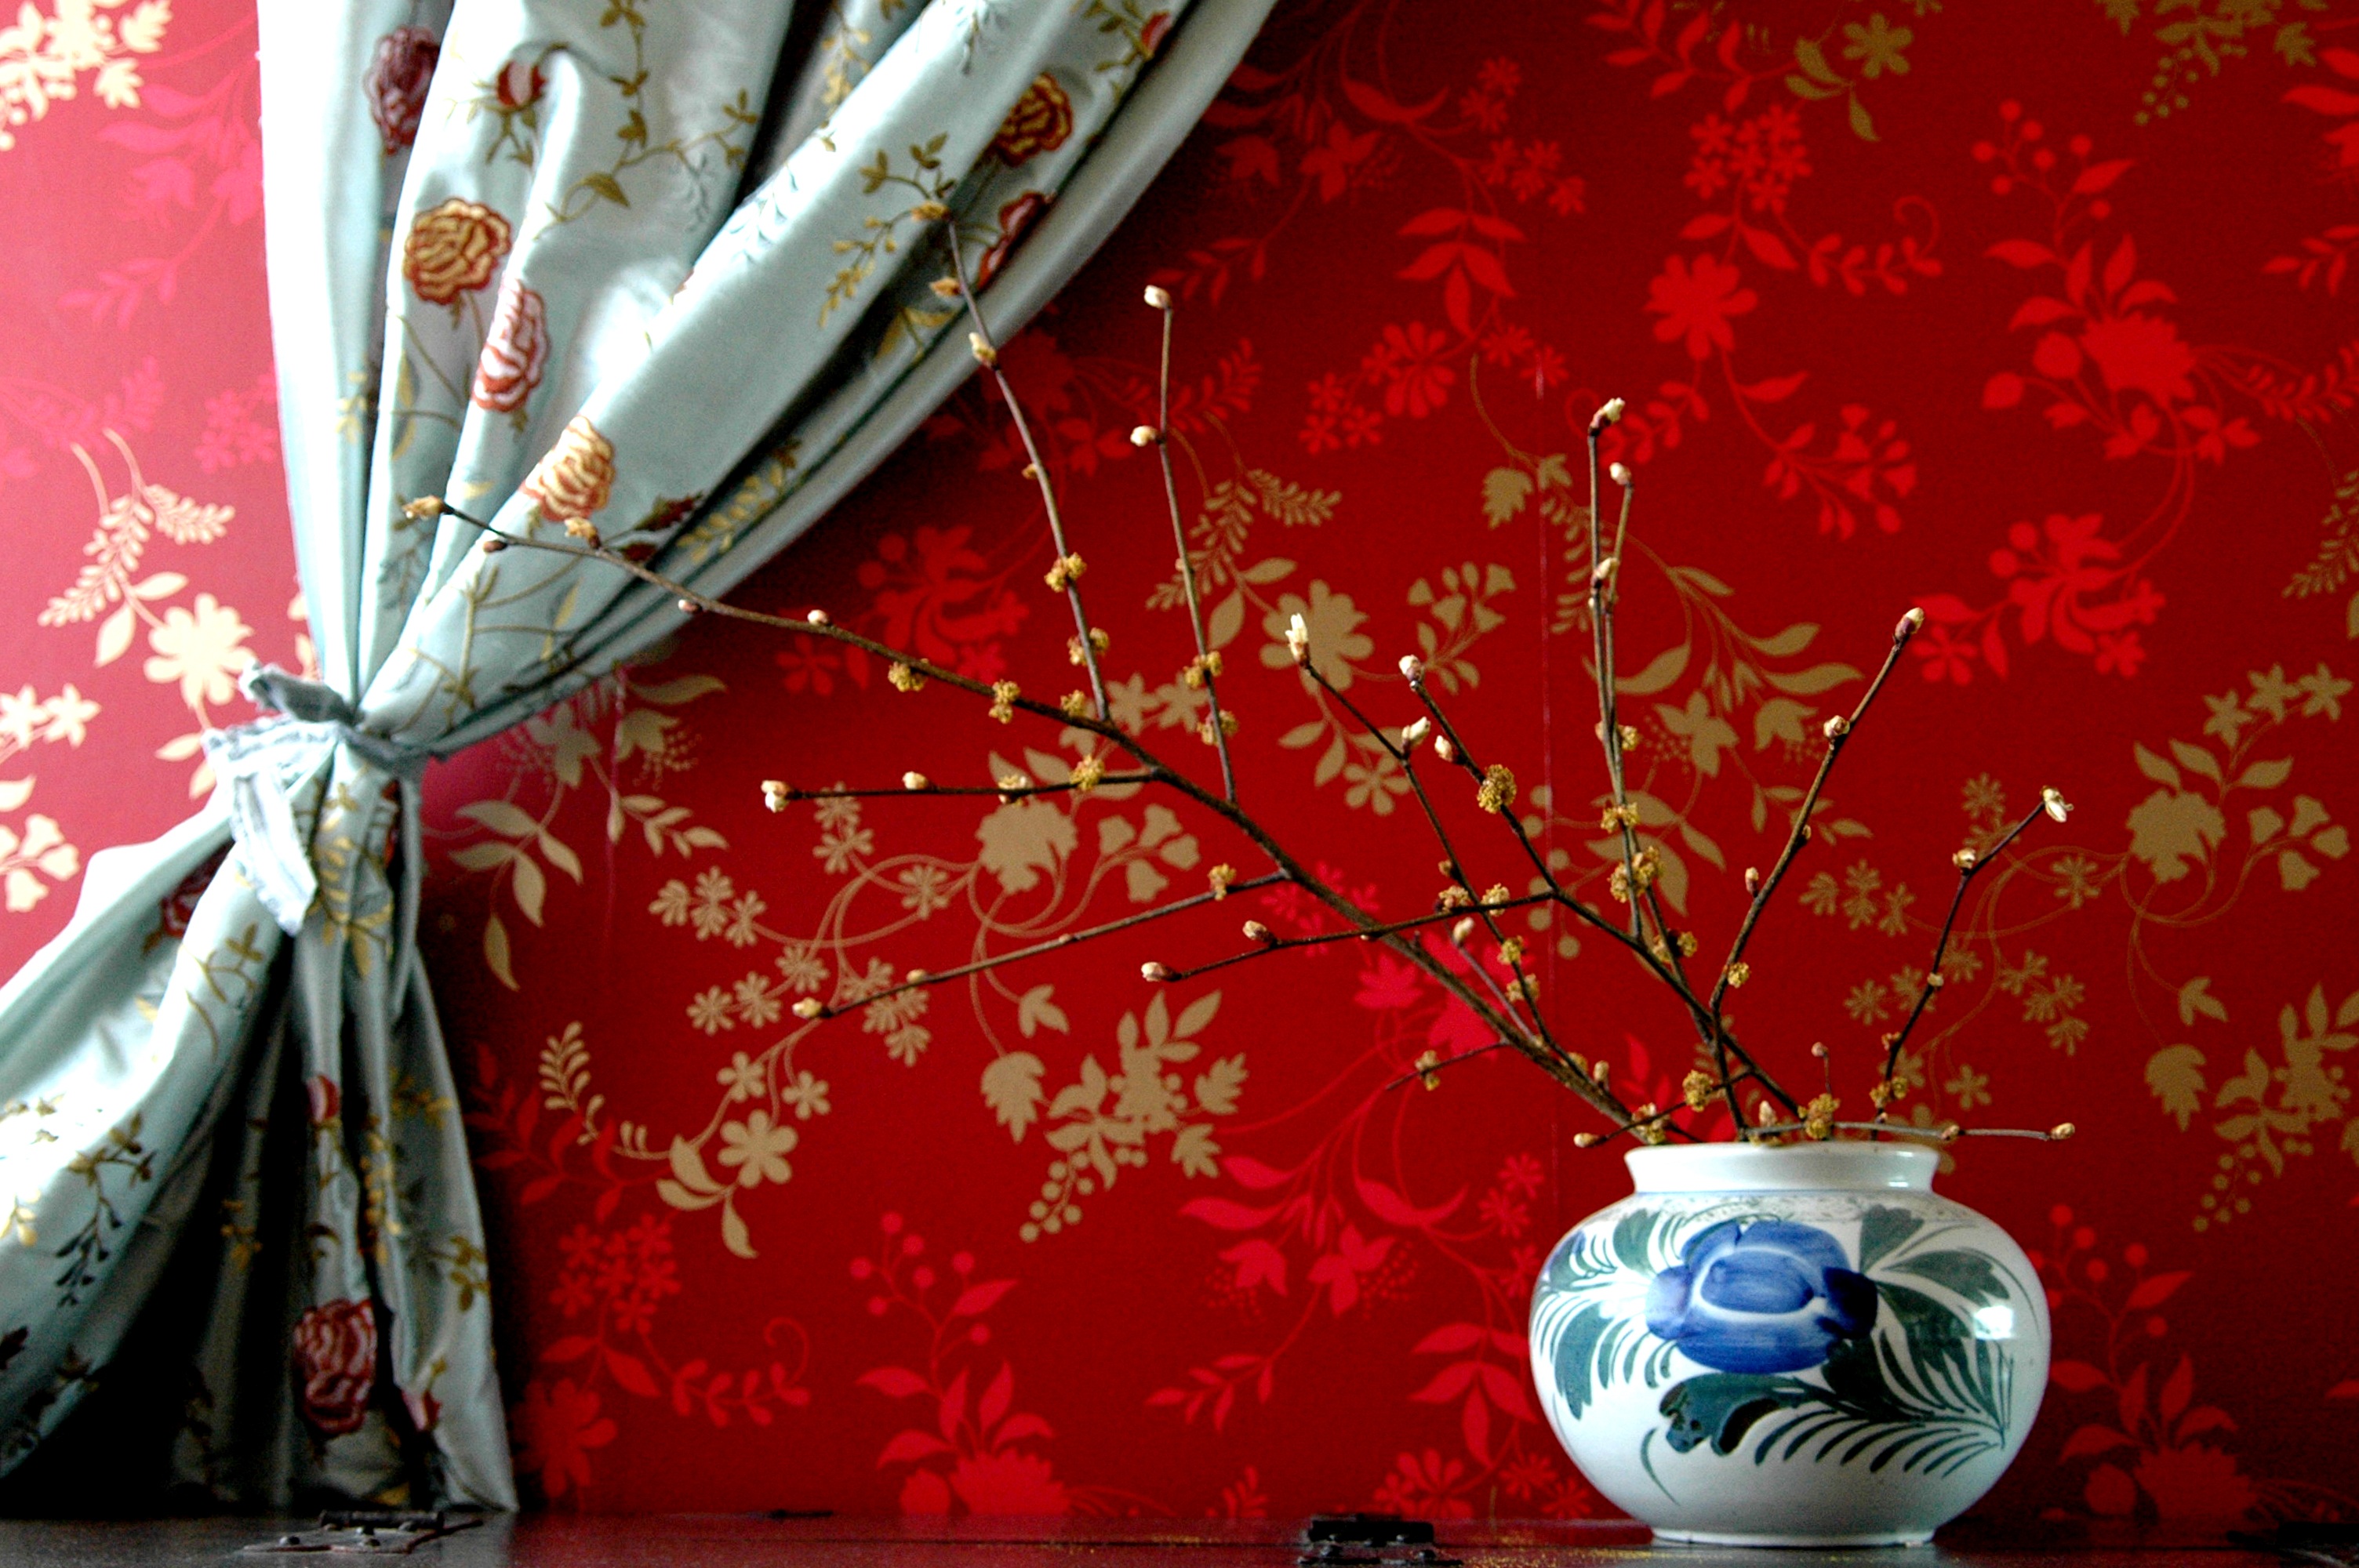
flower, interior, spring, red, color, christmas, art, porcelain, red wall, computer wallpaper